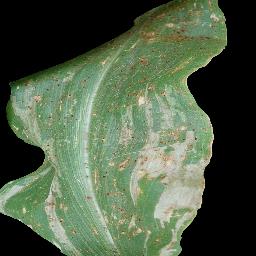
Label: Corn_(Maize)___Common_Rust